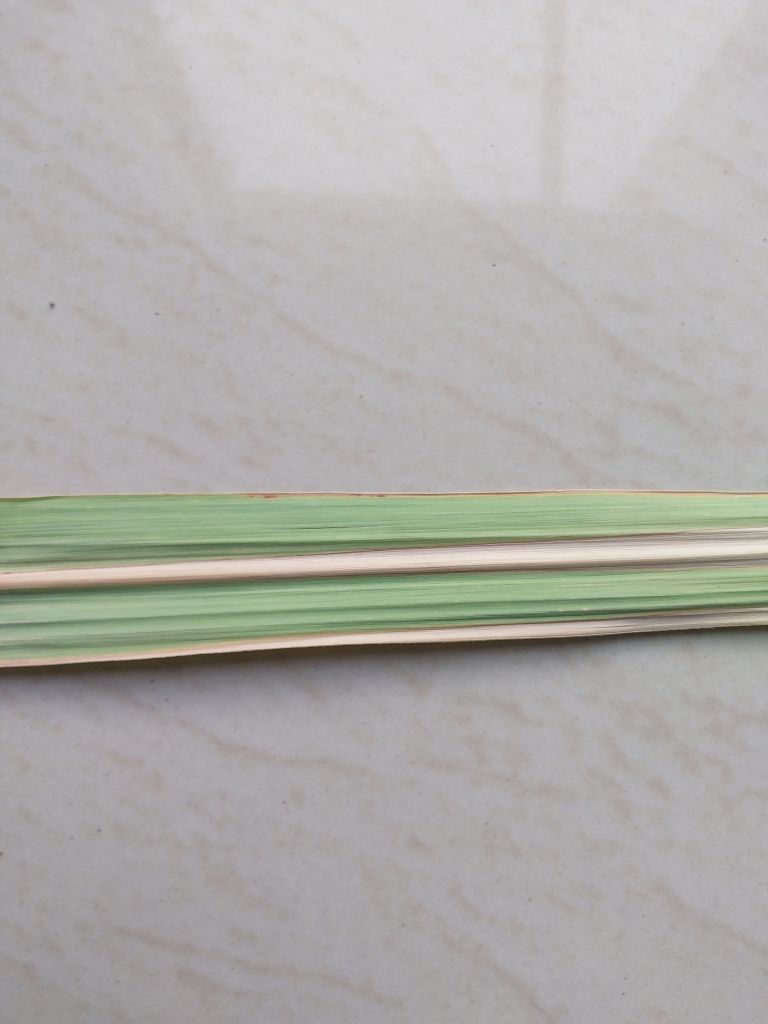
Label: BrownRust